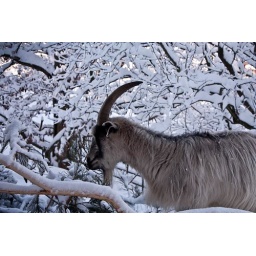
A cute goat in the winterland =)